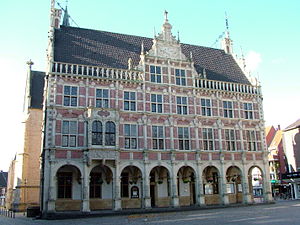
Nederlandsk renæssance / Galleri
Hollandsk renæssance eller egentlig nederlandsk renæssance er en arkitektonisk stilart, som ses i dansk byggeri fra omkring år 1550 til omkring 1730.